Blacklight

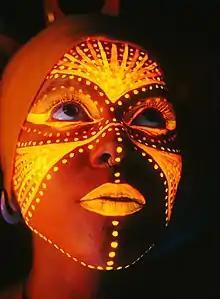
Fluorescent body paint. Paints and decorations that fluoresce under blacklight are used in theater and several art forms.

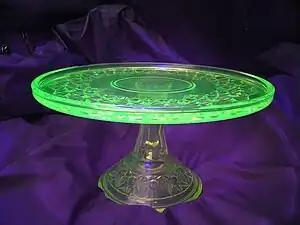
Uranium glass glows under UV light.

Blacklight is used to illuminate pictures painted with fluorescent colors, particularly on black velvet, which intensifies the illusion of self-illumination. The use of such materials, often in the form of tiles viewed in a sensory room under UV light, is common in the United Kingdom for the education of students with profound and multiple learning difficulties. Such fluorescence from certain textile fibers, especially those bearing optical brightener residues, can also be used for recreational effect, as seen, for example, in the opening credits of the James Bond film "A View to a Kill". Blacklight puppetry is performed in a blacklight theater.